Armored Core VI: Fires of Rubicon

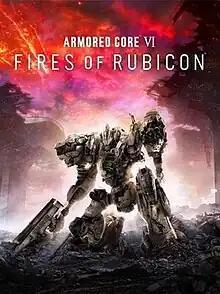

Armored Core VI: Fires of Rubicon is a 2023 mecha-based vehicular combat game developed by FromSoftware and published by Bandai Namco Entertainment. A part of the "Armored Core" series, it released for PlayStation 4, PlayStation 5, Windows, Xbox One, and Xbox Series X/S. A reboot of the series, the game is set in the distant future on the remote planet Rubicon 3. There, a war erupts between corporations, the government and the remnants of the planet's colonists for control of Coral, a rare and incredibly powerful energy source unique to Rubicon once thought to have been destroyed in a cataclysm. The main character, C4-621, is a cyborg mercenary pilot who, after meeting a Rubiconian named Ayre, influences through their actions what will become of the Coral and Rubicon itself.